Cima Altemberg

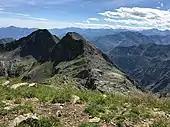
Altemberg (left) and Cima Lago

According to the SOIUSA ("International Standardized Mountain Subdivision of the Alps") the mountain can be classified in the following way: